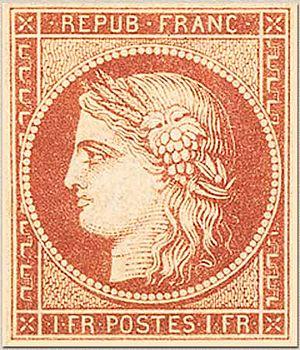
La république est proclamée à Florence.
Les timbres de France d'usage courant ont une durée d'émission généralement assez longue, contrairement aux séries spéciales, qui ont une durée de disponibilité dans les bureaux de poste beaucoup plus brève.
Le vermillon est une couleur rouge vif tirant sur l'orangé, du nom d'un pigment à base de sulfure de mercure.
Voir la page de chaque timbre pour une description détaillée.
21 février, Monrovia : Édouard Bouët-Willaumez reconnait officiellement pour la France la république du Liberia. Édouard Bouët, à bord de la frégate Pénélope, commande les quatorze bâtiments de la division navale des côtes occidentales d’Afrique avec pour mission de lutter contre la traite et de rétablir la souveraineté française sur des points côtiers insurgés, où il rétablit le commerce français. Il est notamment chargé par le gouvernement français d’enquêter sur les accusations de traite esclavagiste clandestine lancées contre la maison Régis.
Le timbre d’un franc vermillon au type Cérès fait partie de la première émission de timbres d’usage courant français, émise le 1ᵉʳ janvier 1849.